History of Buzău

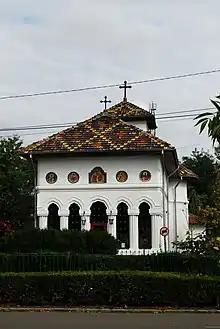
The Banu Church

In 1571, the Banu monastery was erected. The monastery's name, "Banu", indicates the nobility title of its builder, ban Andronic Cantacuzino. The monastery church was rebuilt by Andreiana, wife of Șerban Cantacuzino, in 1722. After the monastic assets secularizing act of 1863, the monastery was dismantled; its church, however, was sparred.